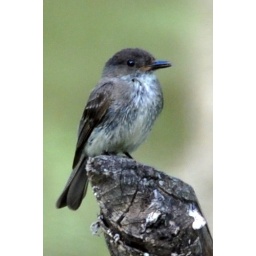
This bird was sitting on a branch sticking out of the water in the river and swooping down eating water bugs.